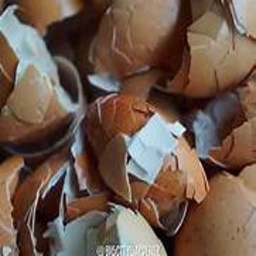
Label: eggshells